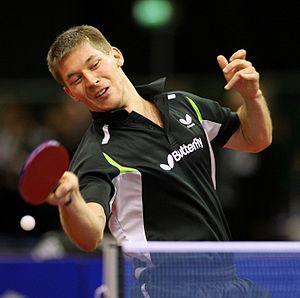
Bastian Steger est un pongiste allemand.